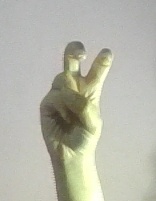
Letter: toot